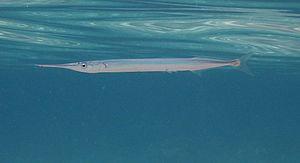
L'Orphie, Poisson cornu, Aiguillette ou Aiguille de mer est une espèce de poissons d'eau de mer ou saumâtre du genre Belone, famille des Belonidae, ordre des Béloniformes.